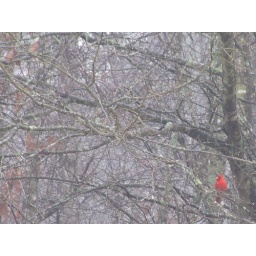
a spot of color in bare trees